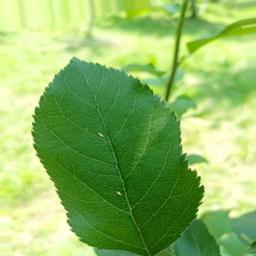
Label: Healthy